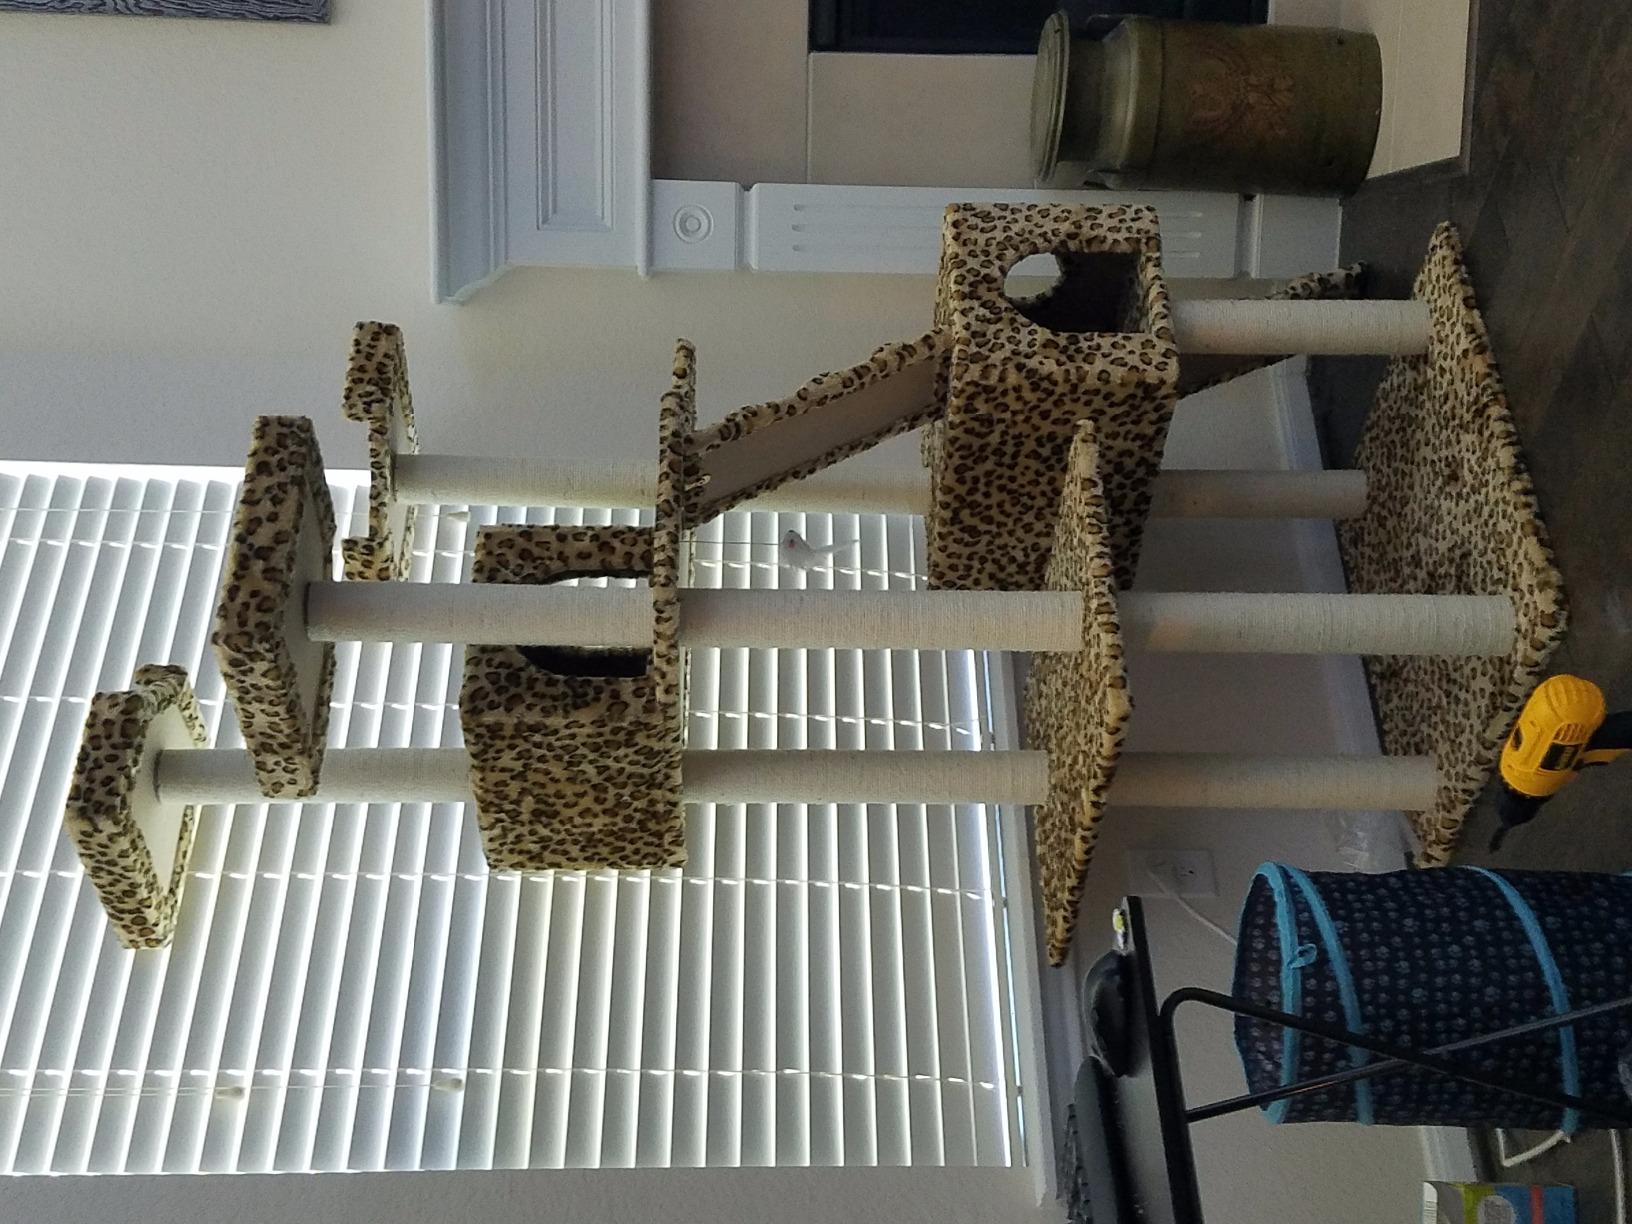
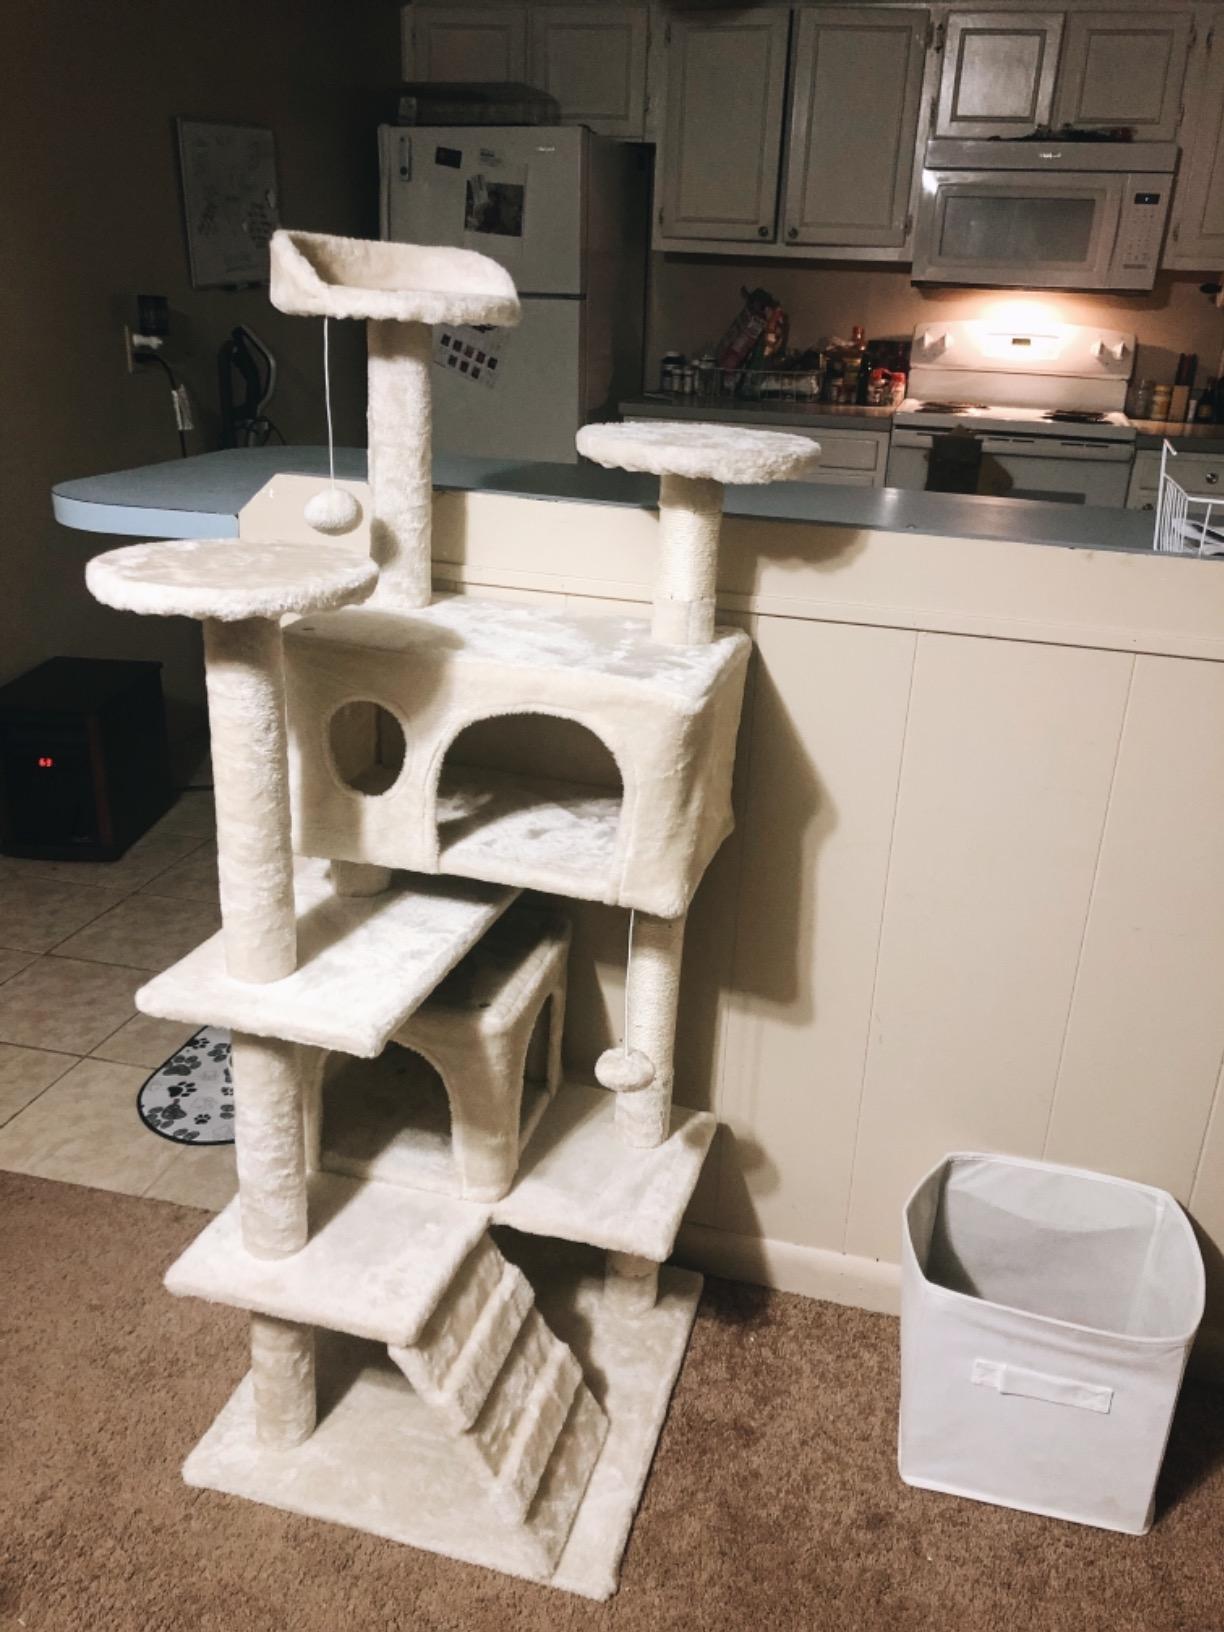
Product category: items_cat tree
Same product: no